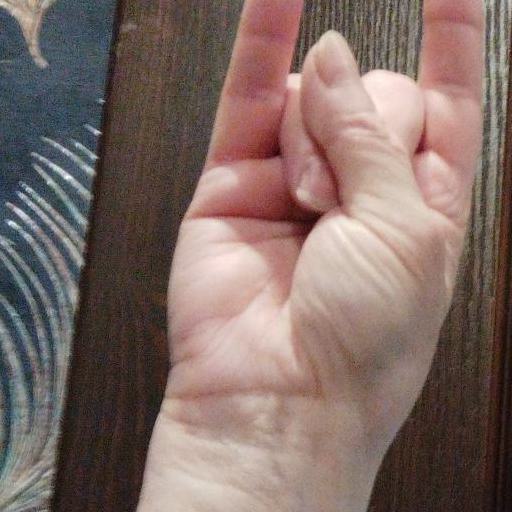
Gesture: rock